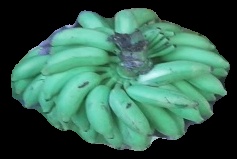
Variety: elakki-bale
Grade: grade2